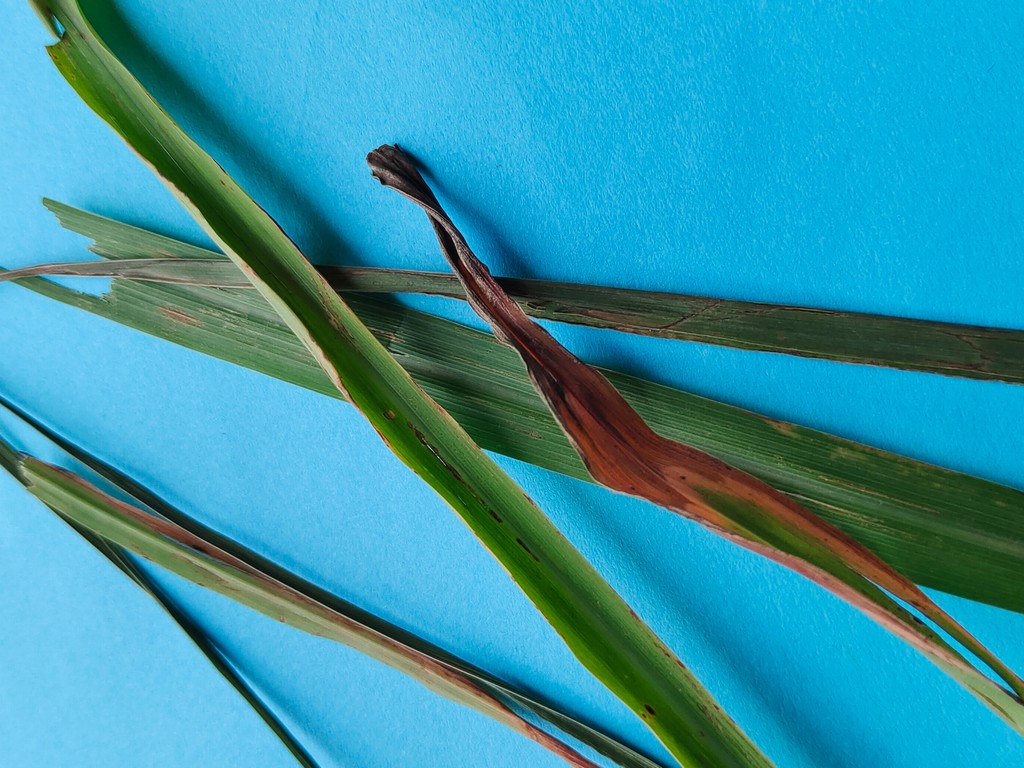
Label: Unhealthy